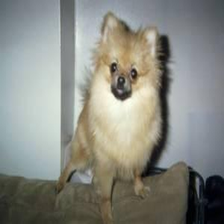
Species: dog
Breed: pomeranian